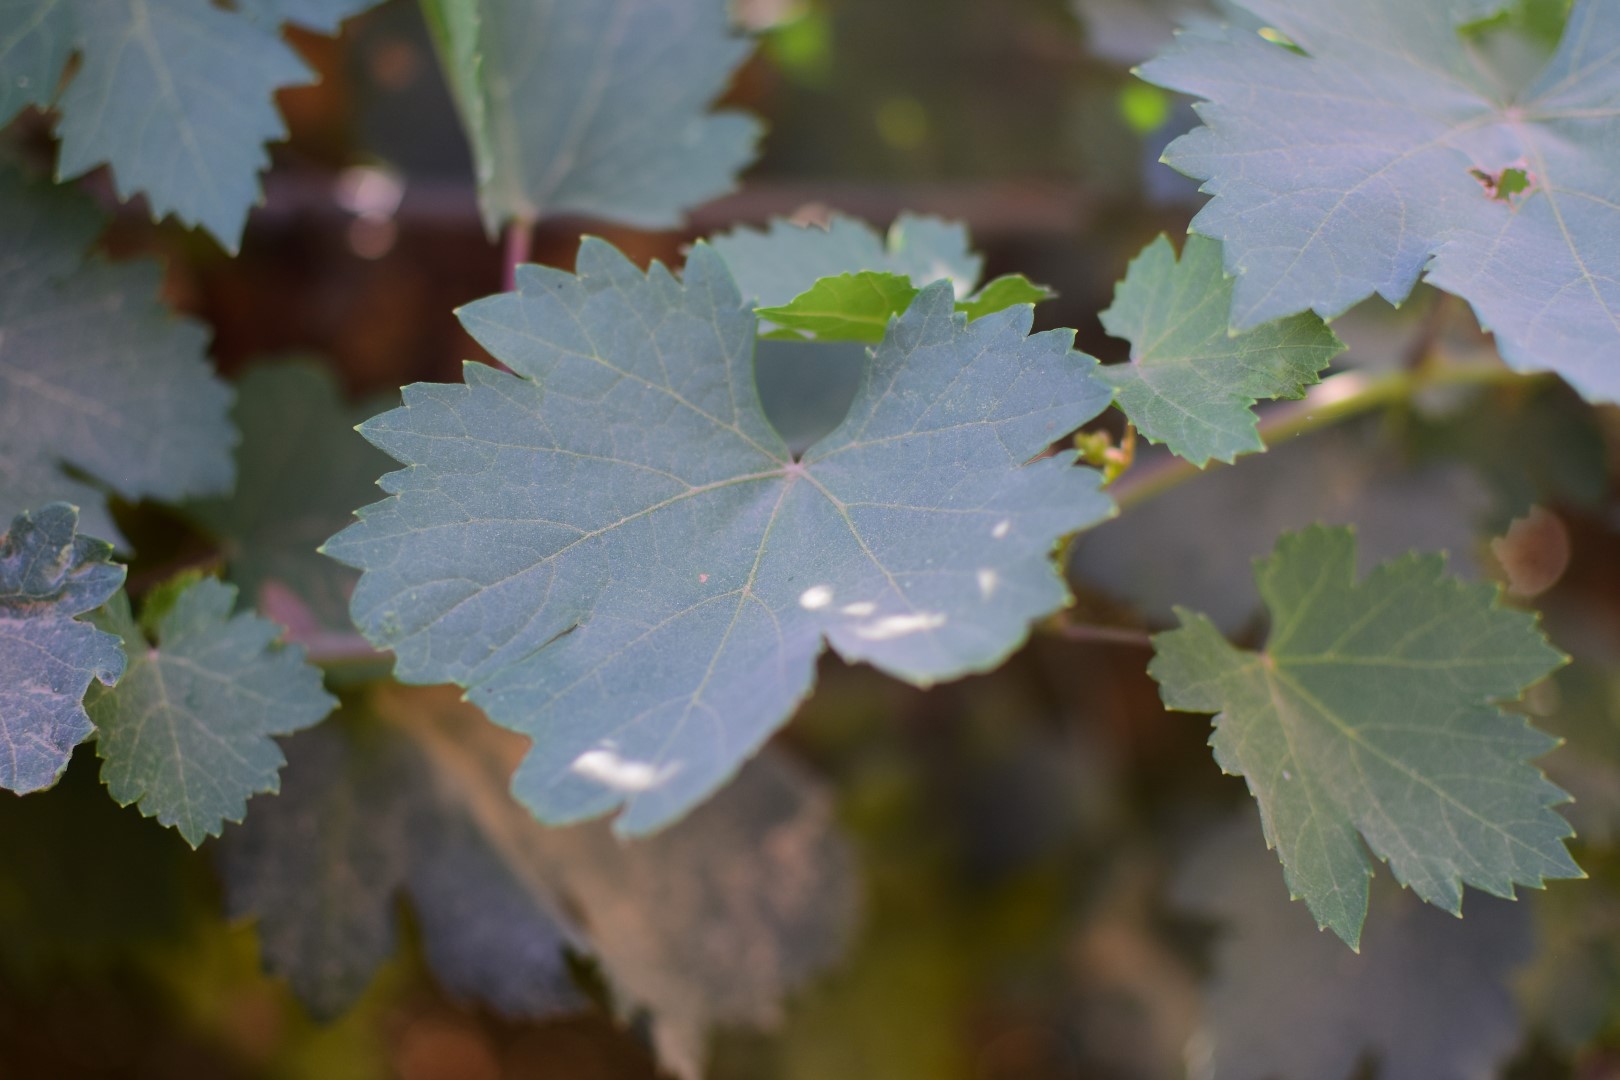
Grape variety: Halawani